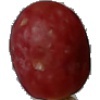
Label: Grape Pink 1